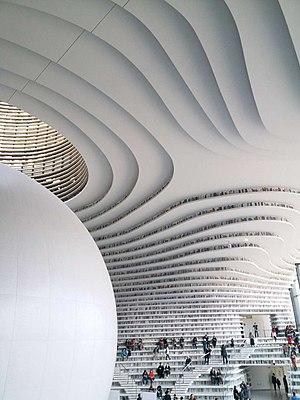
L'architecture et l'urbanisme contemporains en Chine sont issus de la mutation rapide, après 1976-78, de l'économie de la république populaire de Chine avec le passage d'une économie planifiée à une économie socialiste de marché. Mais la Chine n'a, pour autant, jamais tourné le dos à son identité communiste.
Tianjin, ou Tientsin, est une municipalité autonome du nord-est de la République populaire de Chine. Avec une agglomération de plus de quinze millions d'habitants en 2014, il s'agit de la quatrième ville de Chine en nombre d'habitants, après Shanghai, Pékin et Canton. Tianjin est également l'une des quatre municipalités du pays qui sont directement gouvernées par le pouvoir central. Elle fait partie de la région Jing-Jin-Ji.
La bibliothèque de Tianjin est une bibliothèque construite en 2017, situé dans la ville de Tianjin en Chine. Elle est conçue par les cabinets d'architecture MVRDV et TUPDI, un cabinet local. Elle est notamment par son architecture futuriste. Son architecture extravagante induit cependant certains problèmes notamment des modules devant accueillir des livres, mais qui restent vide et en trompe l’œil.